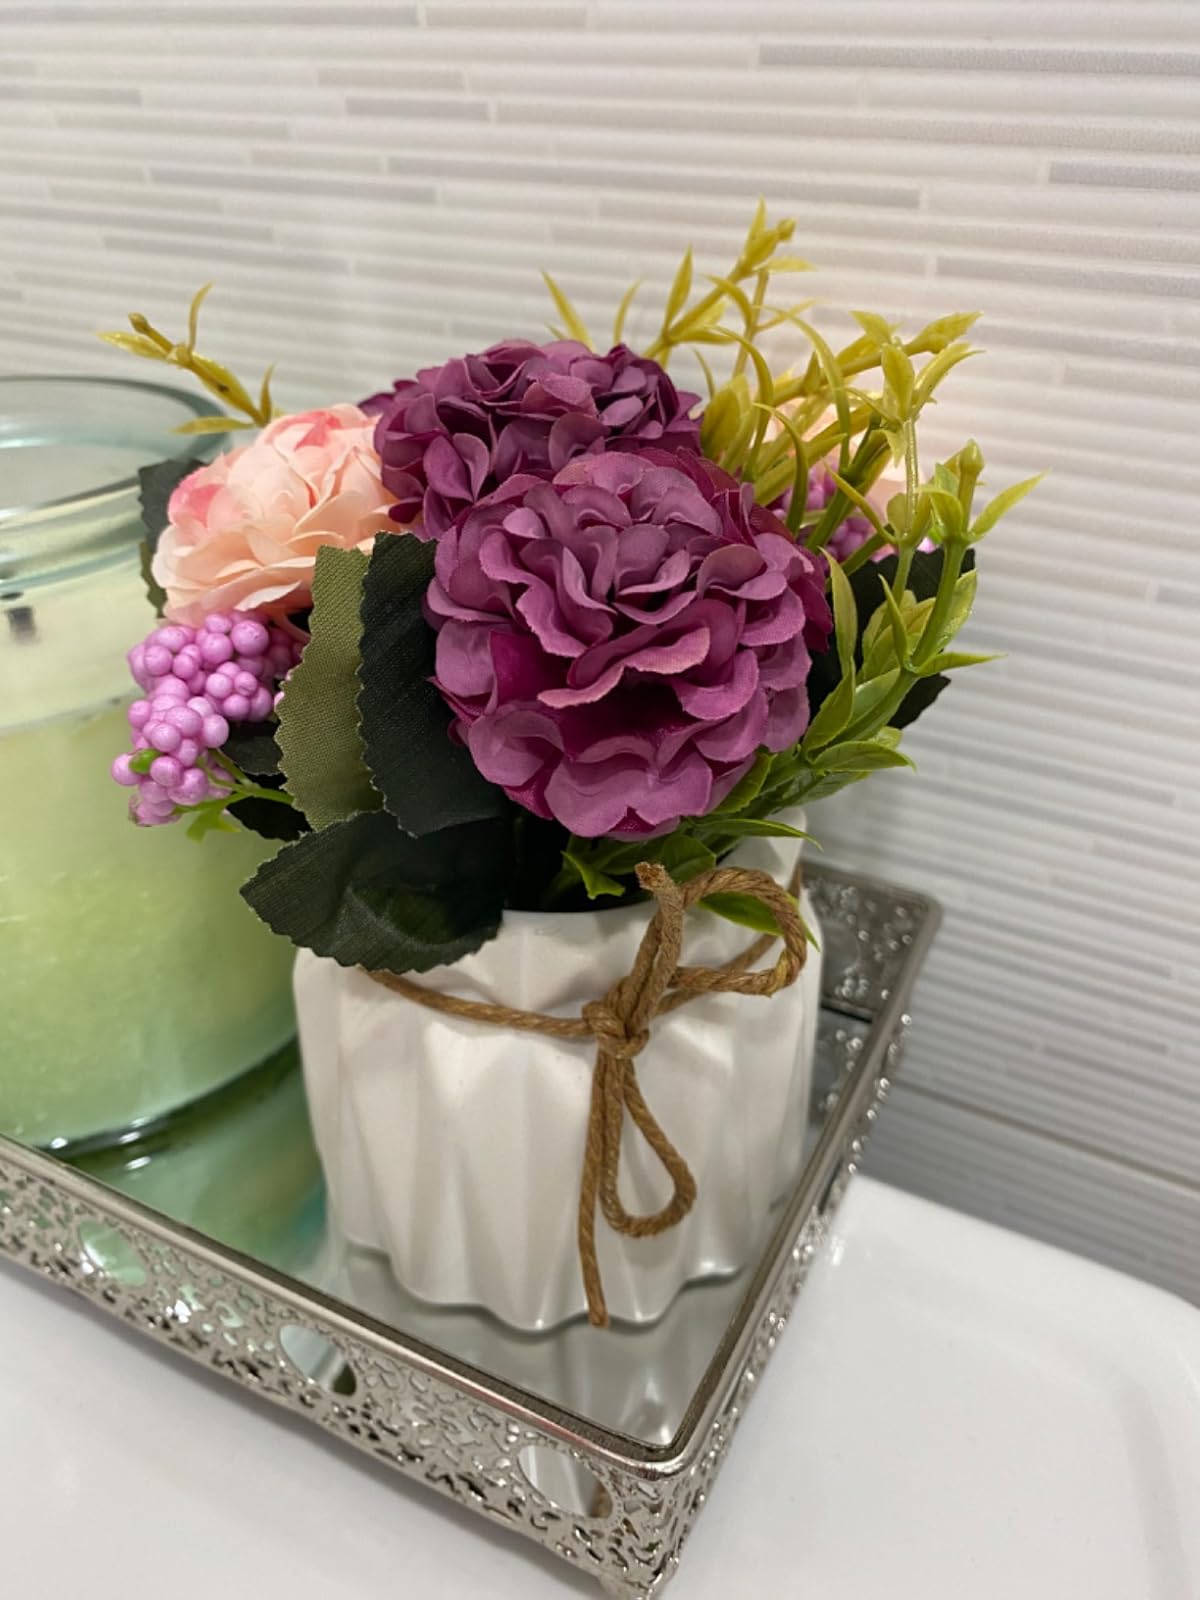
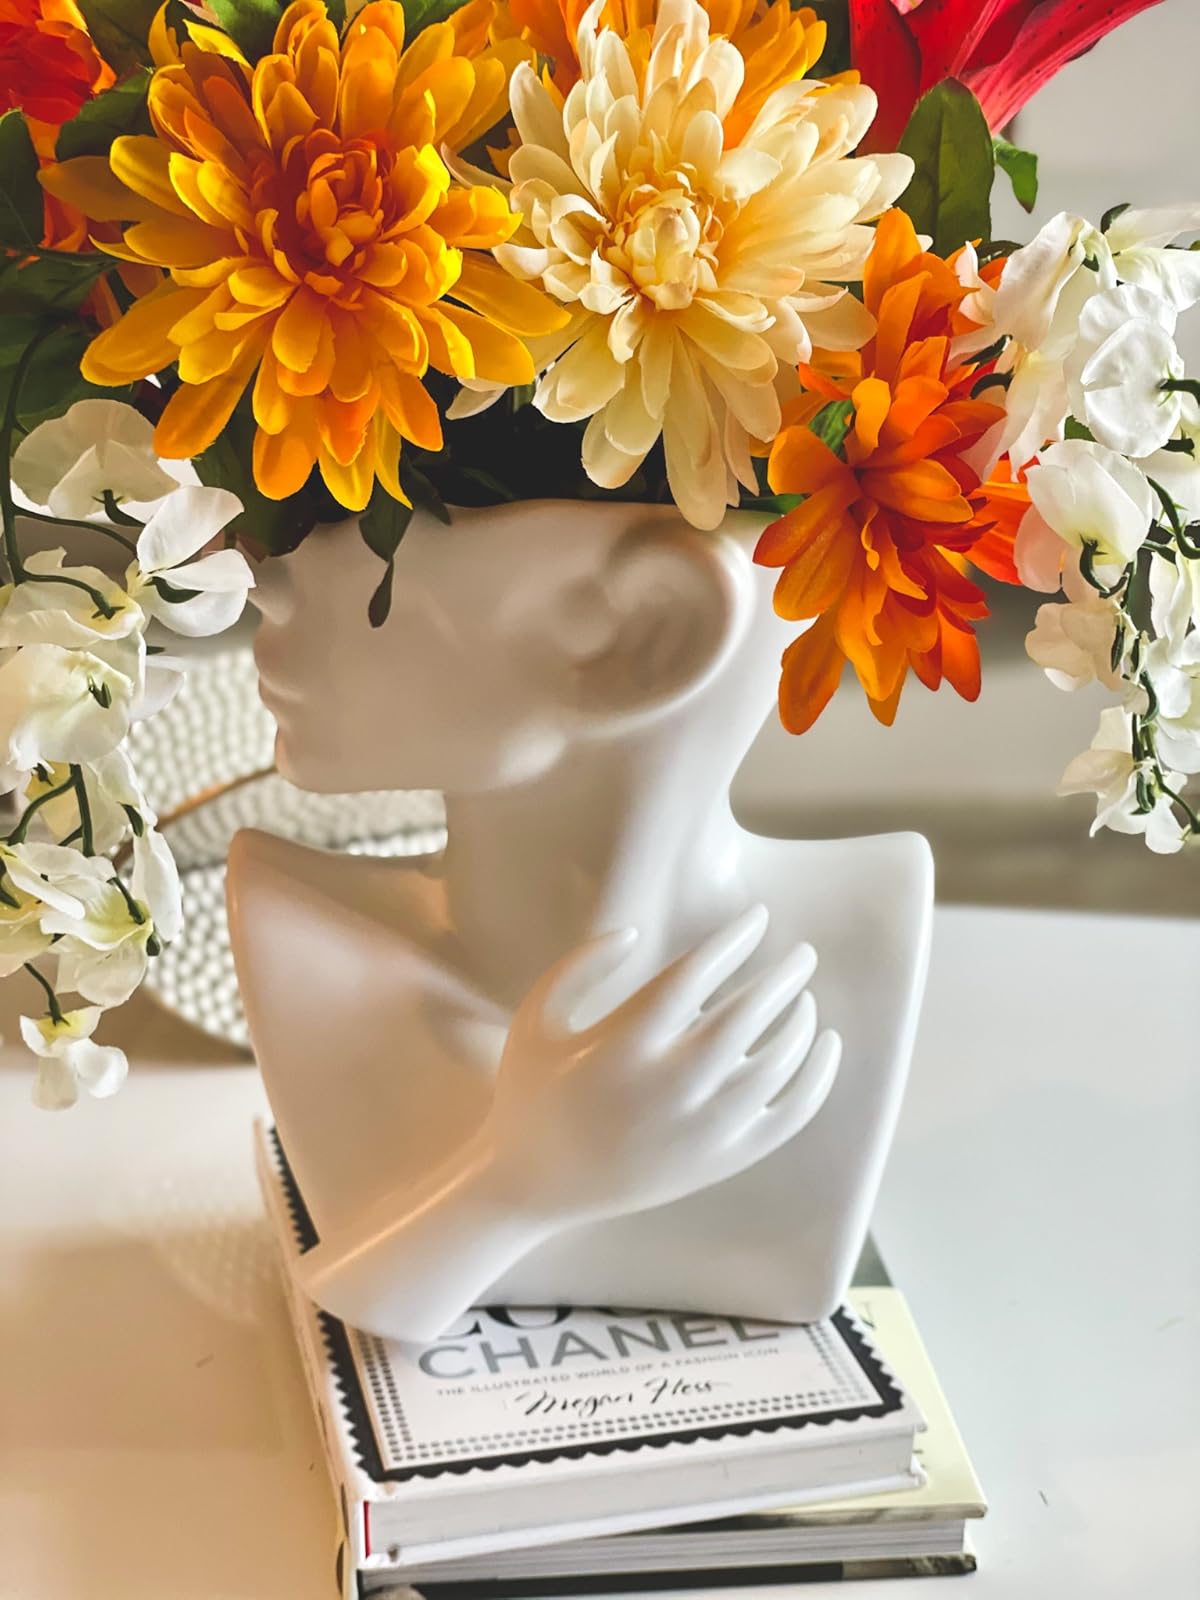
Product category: vase
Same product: no